Ludwigsburg Palace

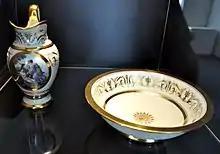
Ludwigsburg porcelain on display in the Ceramics Museum

In 1947, , Director of the State Parks and Gardens Authority, was charged with maintaining the gardens. After visiting the 1951 Bundesgartenschau in Hanover, he decided to restore the gardens. Schöchle convinced Baden-Württemberg's Minister of Finance to help fund the venture in 1952 on the condition that the town of Ludwigsburg also assisted. Ludwigsburg's mayor, , and the town council agreed to this stipulation. Frank approved the start of work on 23 March 1953, but it lasted late into the year. The restoration of the garden required the moving of of earth by bulldozers supplied and operated by American soldiers and the planting of tens of thousands of trees and hedges, 22,000 roses, and 400,000 other flowers. The Blooming Baroque ("Blühendes Barock") gardens were opened on 23 April 1954 as a special horticultural show and attracted more than 500,000 visitors by the end of May, among them President Theodor Heuss. When the show closed in the fall of 1954, it had recouped all but 150,000 Deutsche Marks of the investment in the restoration of the gardens and became a permanent landmark. The opening of the Fairy-Tale Garden and its recreations of fairy-tales in 1959 was also an immediate success and increased revenue by 50% for that year. The Blooming Baroque gardens, covering an area of , attract 520,000 to 550,000 visitors annually.